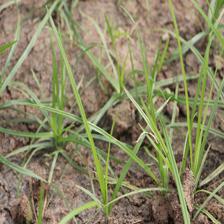
Label: Grass